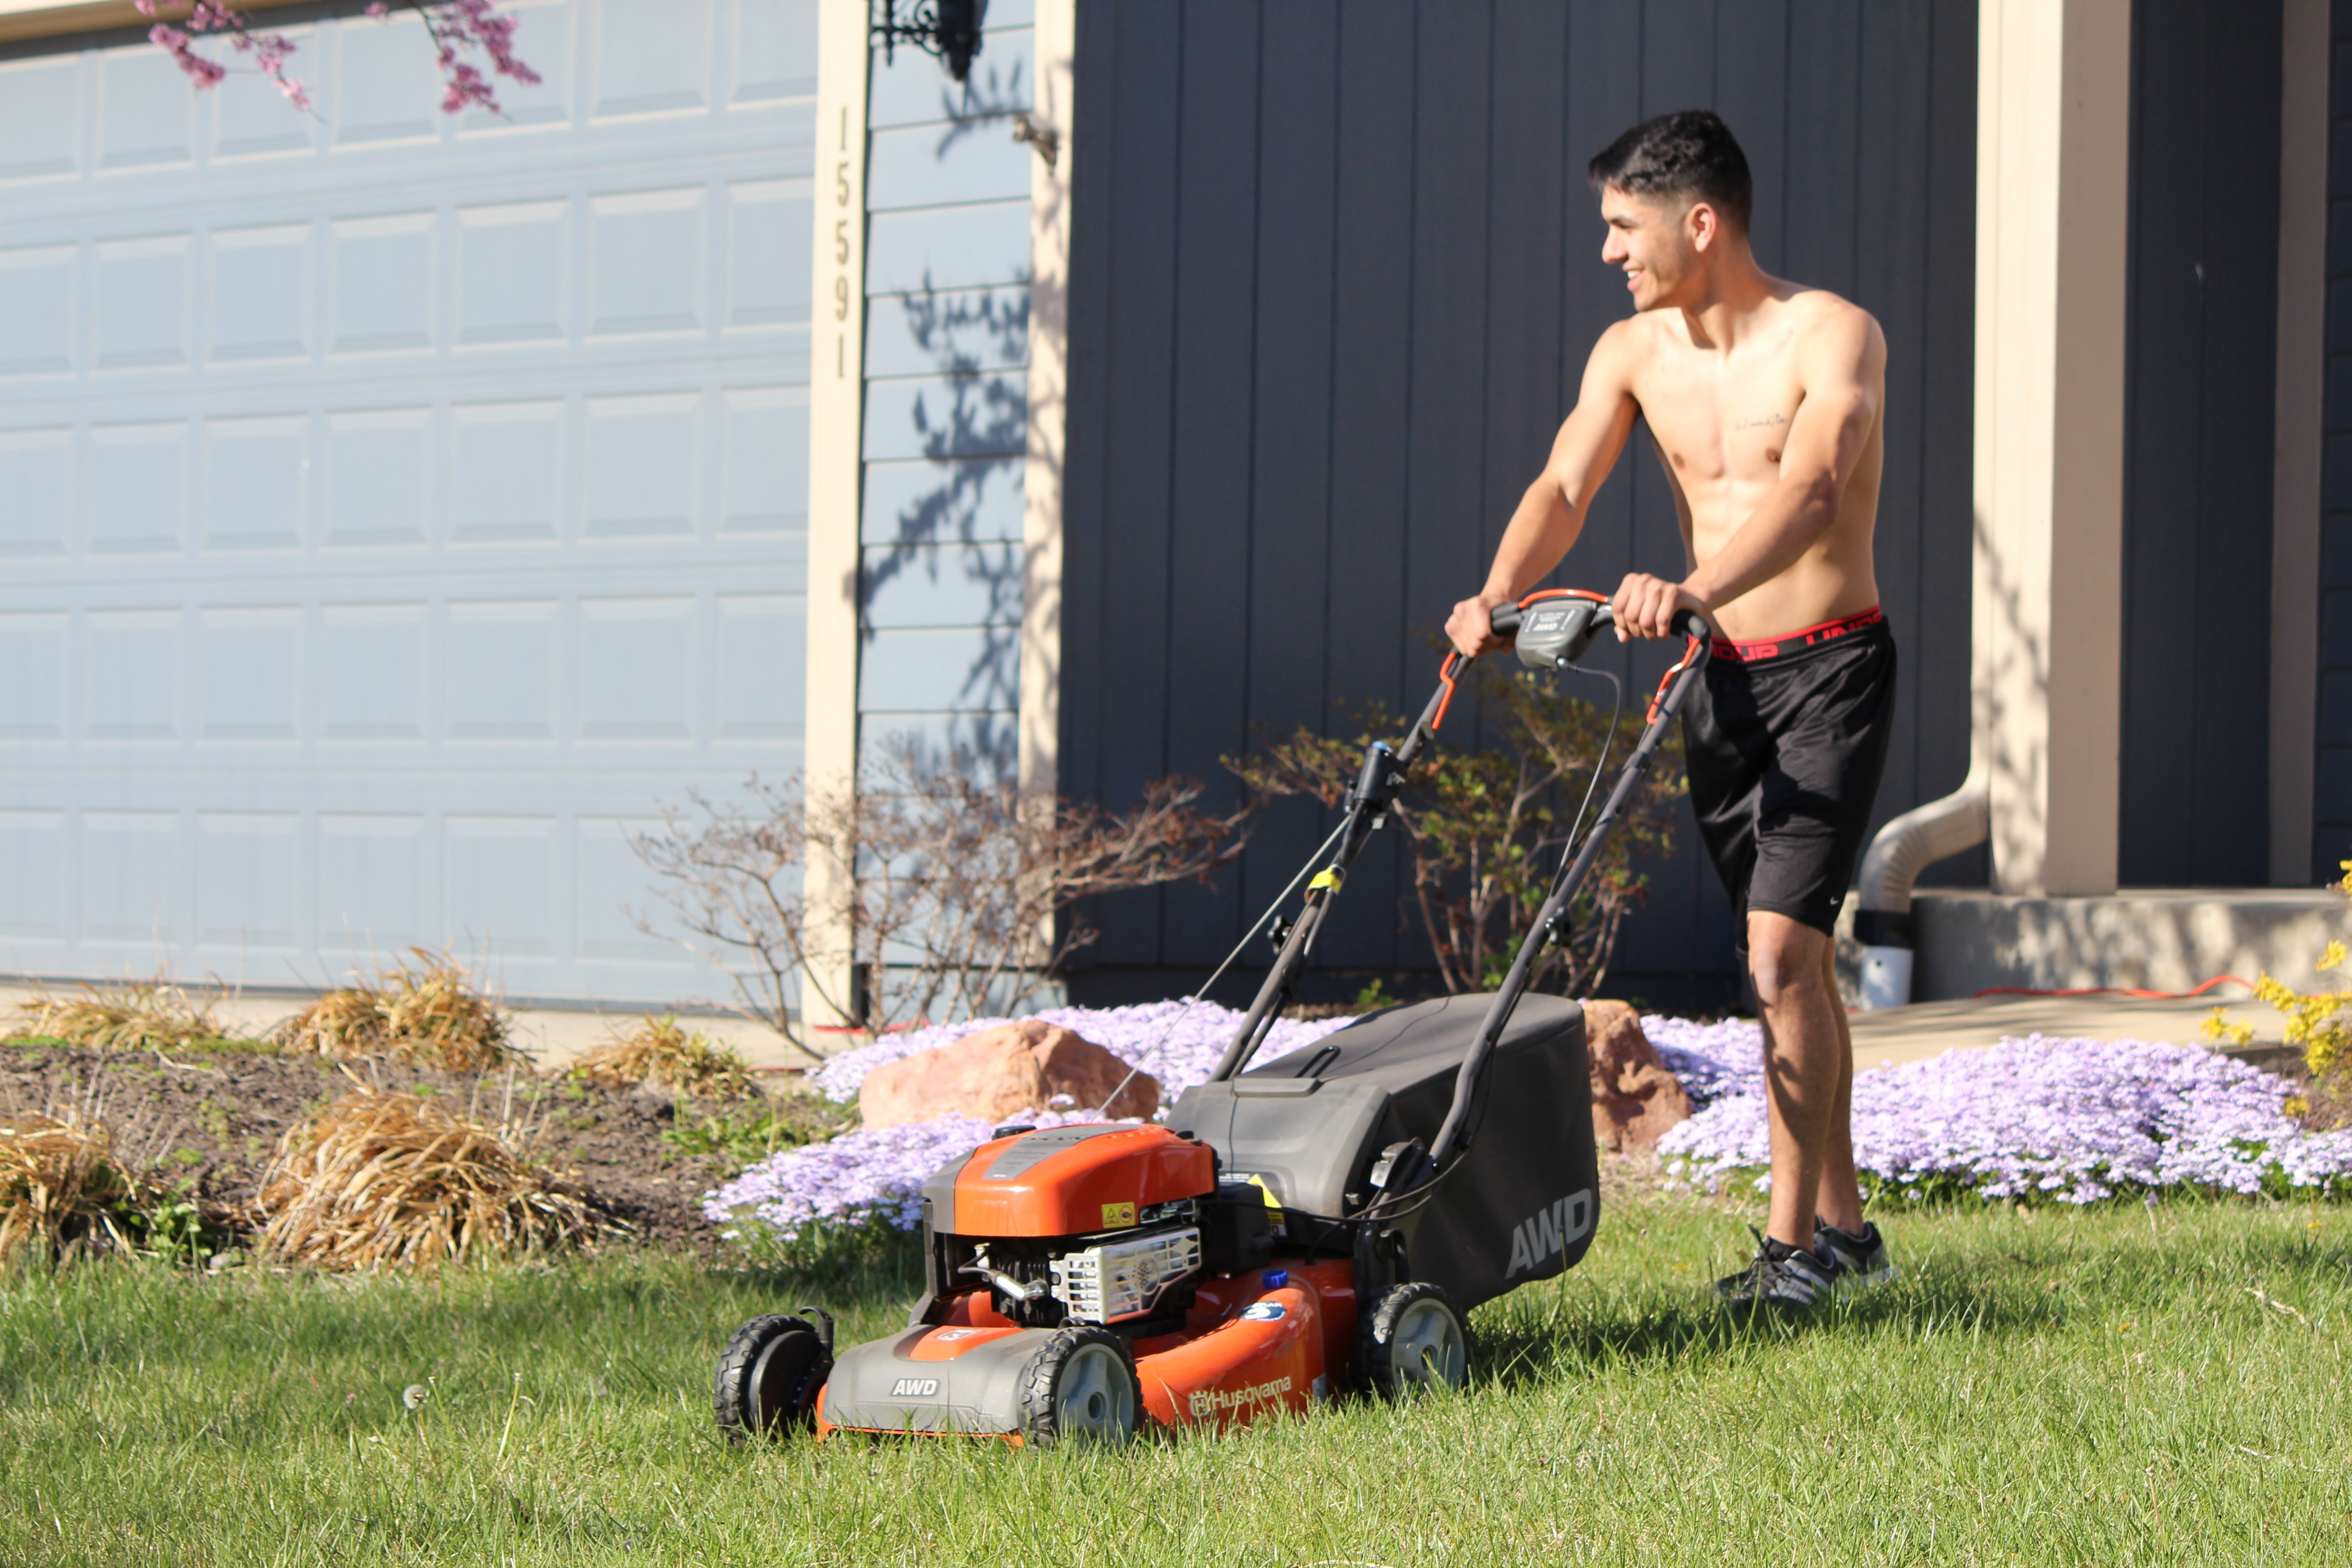
grass, outdoor, lawn, tool, summer, male, vehicle, smiling, caucasian, shirtless, mowing, lawn mower, blond, handsome, mower, mow, lads, outdoor power equipment